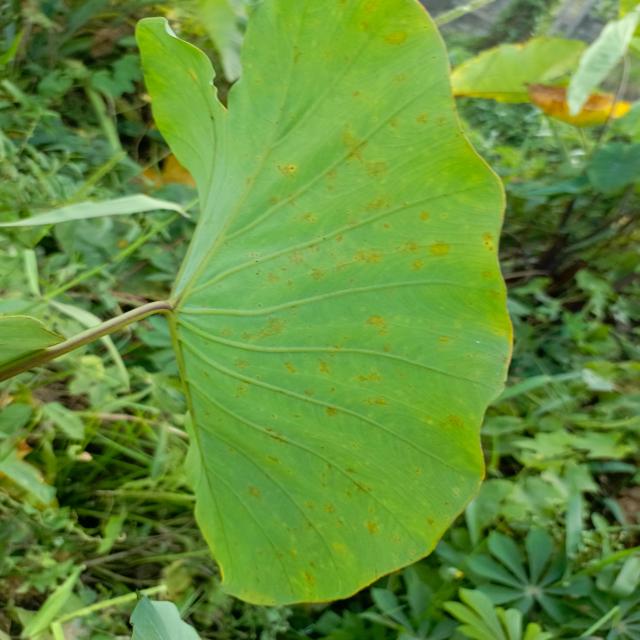
Label: Early_Blight